Vikings

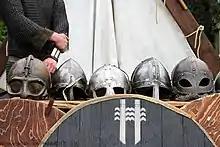
Modern "Viking" helmets

Knowledge about the arms and armour of the Viking age is based on archaeological finds, pictorial representation, and to some extent on the accounts in the Norse sagas and Norse laws recorded in the 13th century. According to custom, all free Norse men were required to own weapons and were permitted to carry them at all times. These arms indicated a Viking's social status: a wealthy Viking had a complete ensemble of a helmet, shield, mail shirt, and sword. However, swords were rarely used in battle; they were probably not sturdy enough for combat and most likely only used as symbolic or decorative items.